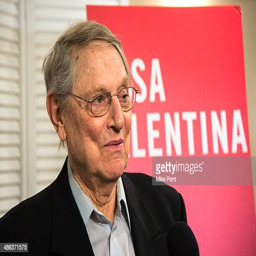
theatre actor attends the after party for the opening night